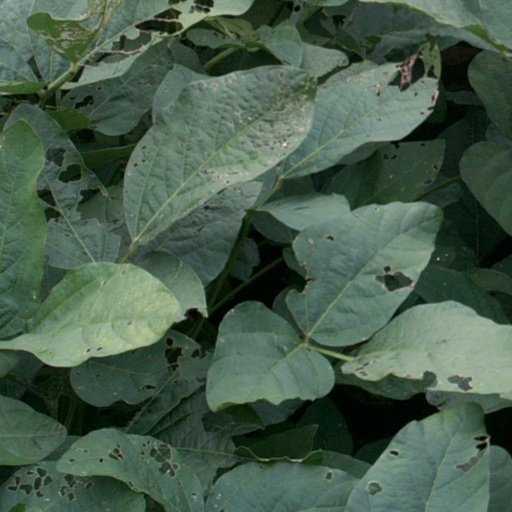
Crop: soybean